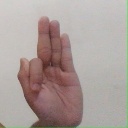
अक्षर: फ